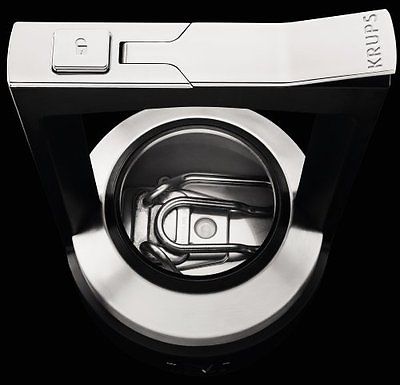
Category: coffee maker